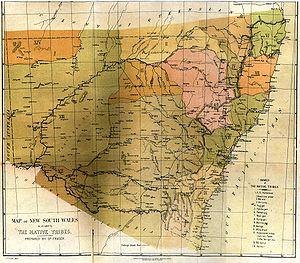
Cet article décrit l'histoire de l'État australien de Nouvelle-Galles du Sud. Les premiers habitants du pays étaient les Aborigènes de la Nouvelle-Galles du Sud, depuis environ 40,000 ans. Le premier Européen à apercevoir le pays fut le navigateur anglais James Cook, en 1770. Le First Fleet des colons britanniques est arrivé à Sydney en 1788. En 1901, la colonie devenu un État de la fédération australienne.
Voyage de découvertes aux terres australes est le titre court d'un récit de voyage dont la première édition fut publiée par François Péron en 1807 et qui fut par la suite complété et corrigé par Louis Claude de Saulces de Freycinet jusque dans les années 1820. Elle décrit le périple qu'ils firent jusqu'en Australie dans le cadre de l'expédition Baudin, une expédition scientifique française partie du Havre le 19 octobre 1800 et qui ramena en métropole un très grand nombre de spécimens botaniques ou zoologiques inconnus par les savants européens de l'époque.
Le kamilaroi est une langue de la famille pama-nyungan, que l'on trouve principalement dans le sud-est de l'Australie. Elle était autrefois la langue des Kamilaroi, mais elle est aujourd'hui moribonde. En 1997, elle n'était plus parlée que par trois personnes.